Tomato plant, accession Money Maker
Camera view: bottom (45 deg); turntable rotation: 60 degrees
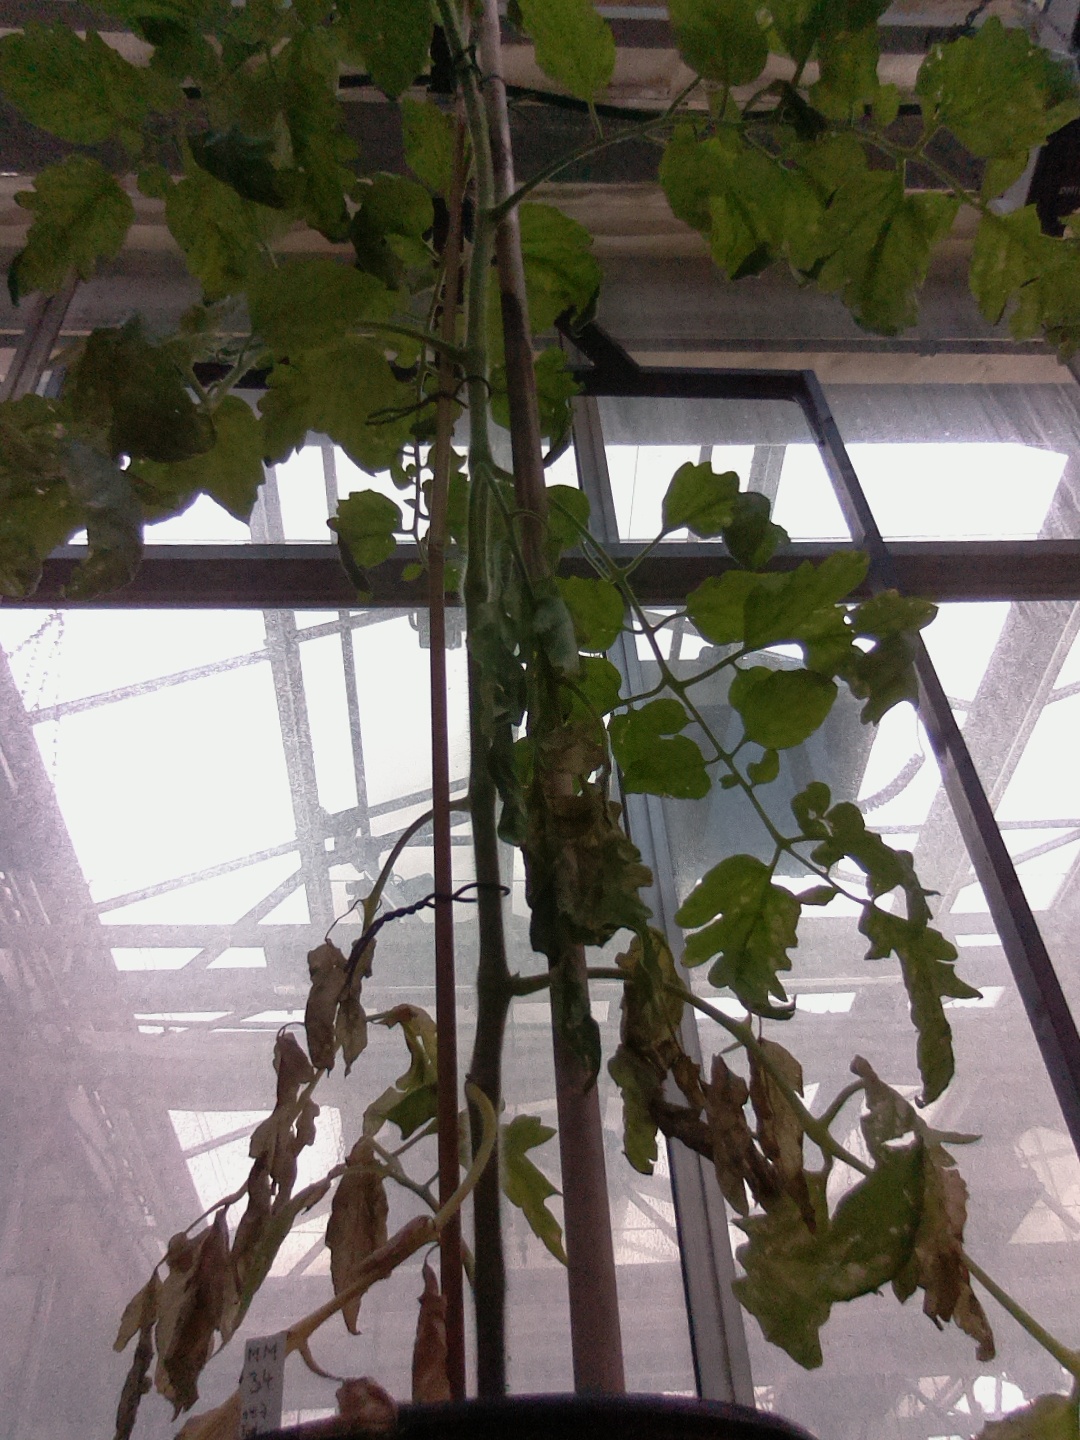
BBCH growth stage 73: 30%-40% of final fruit size